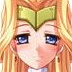
Portrait style: Anime Portrait